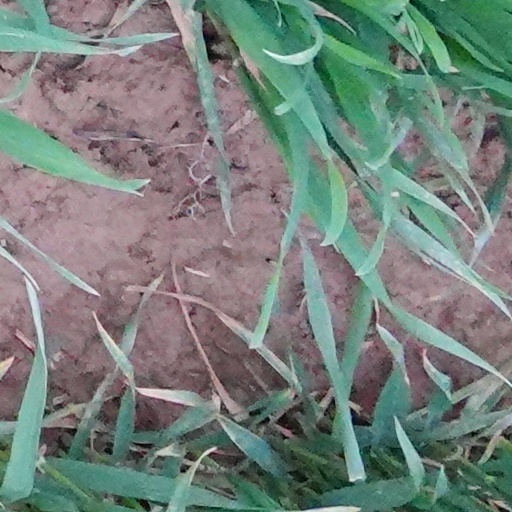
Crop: wheat